Cady Heron

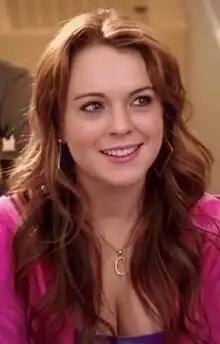
Lindsay Lohan as Cady Heron in "Mean Girls" (2004)

Cady Heron is a fictional character and the protagonist of the 2004 film "Mean Girls" and its musical counterpart. She is portrayed by Lindsay Lohan in the original film, Erika Henningsen in its Broadway musical version and by Angourie Rice in its 2024 musical film.